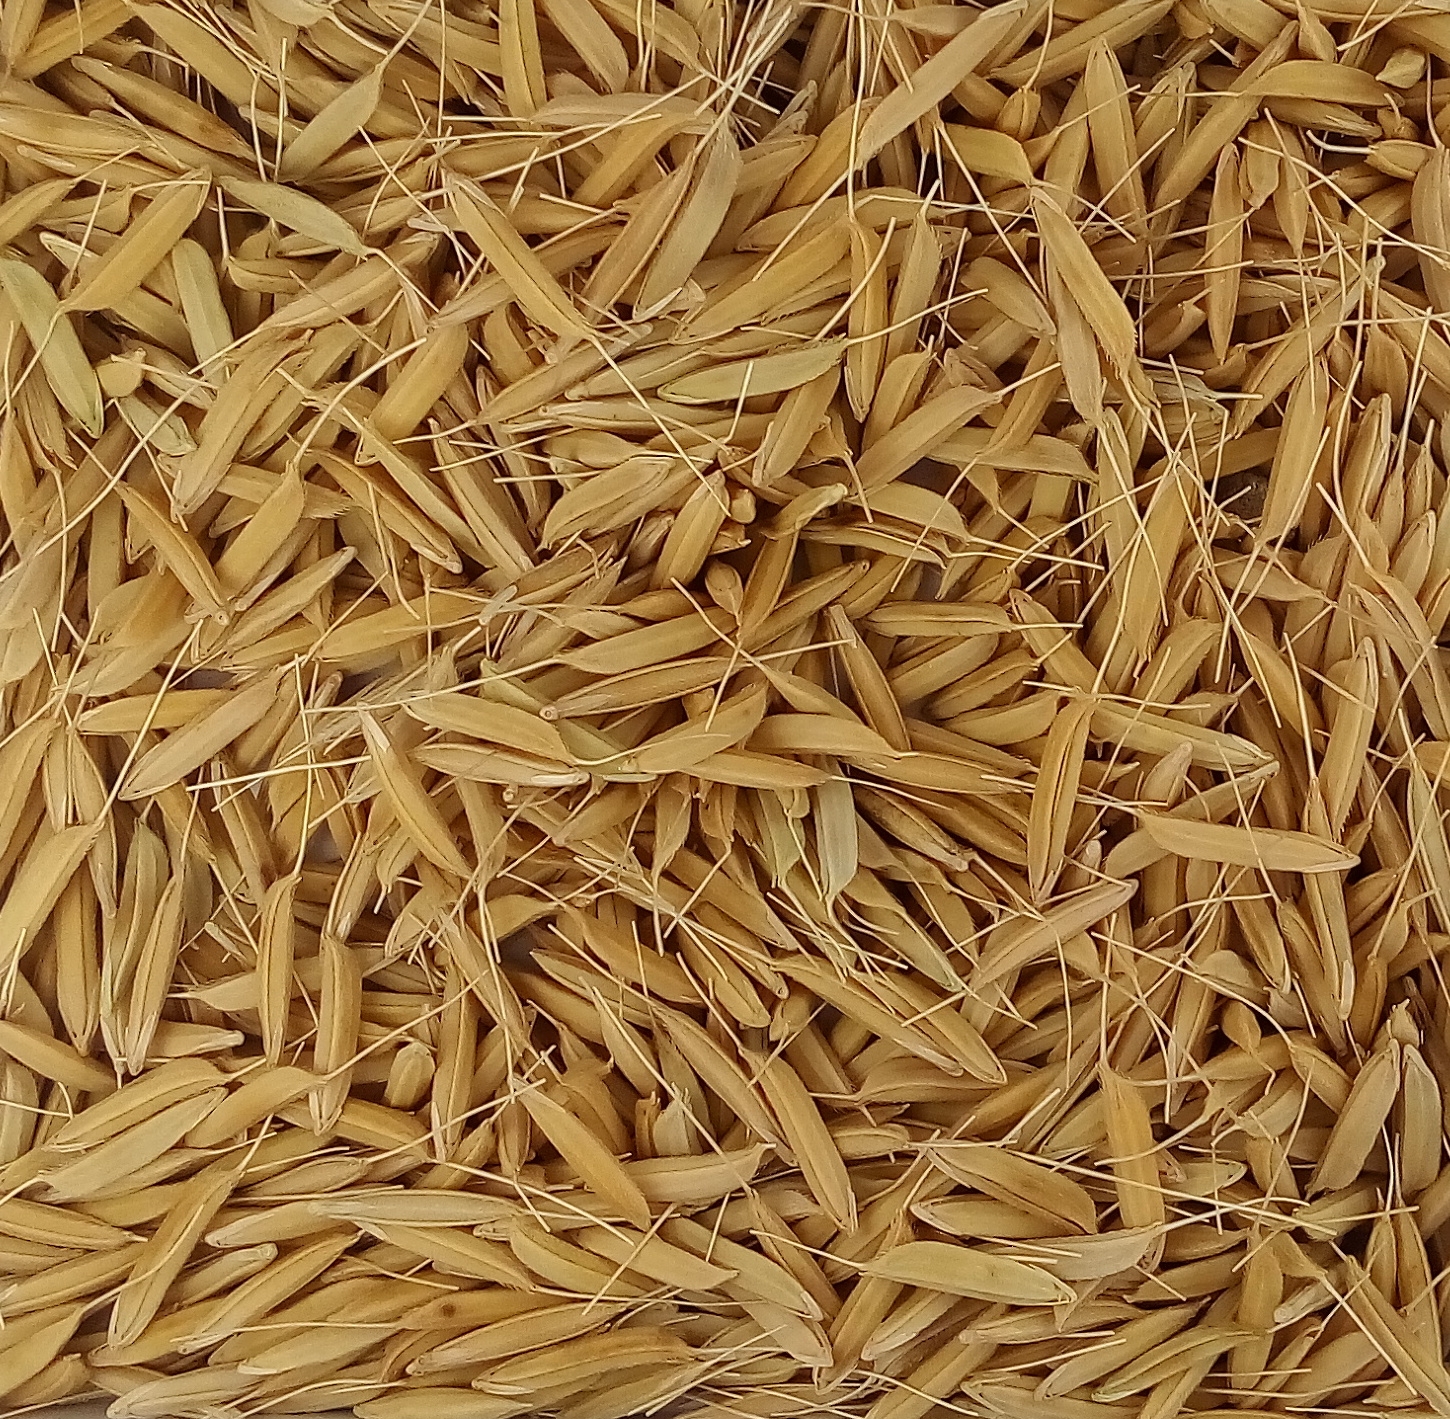
Rice seed variety: PB1